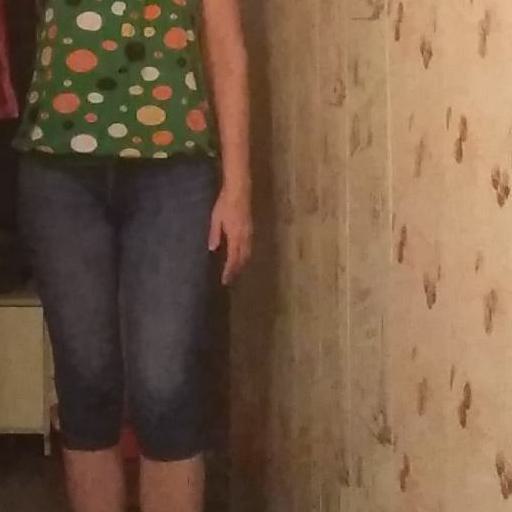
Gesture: no_gesture